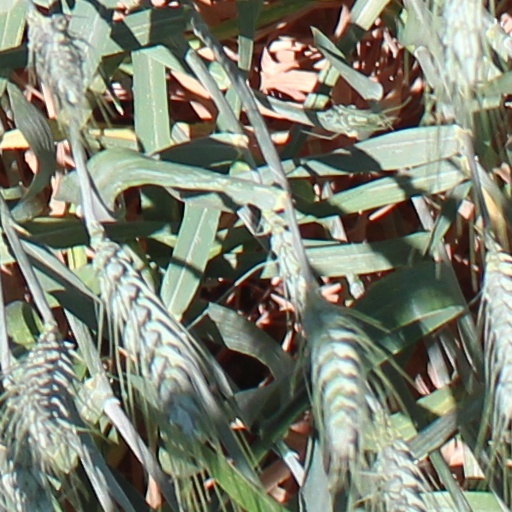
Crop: wheat